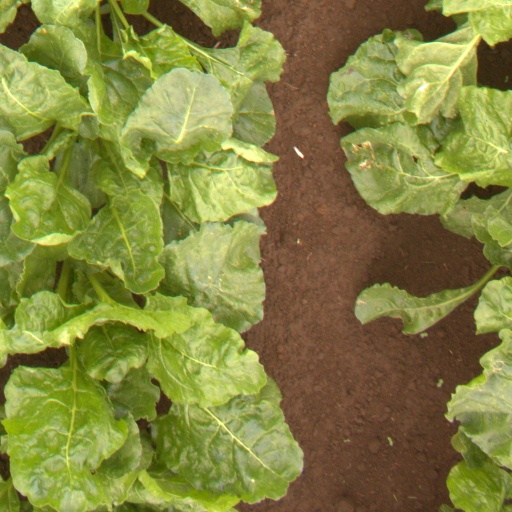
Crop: sugar beet